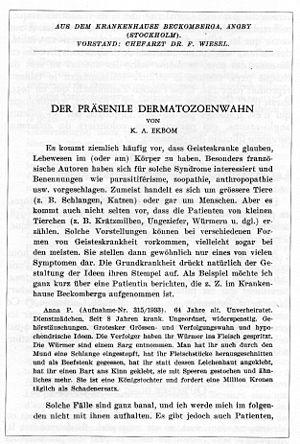
Le syndrome d'Ekbom, également appelé délire dermatozoïque ou délire de parasitose, est, au sein du groupe des psychoses, une forme particulière de délire chronique, apparaissant généralement à l'âge adulte et centré sur la conviction délirante d'être infesté d'ectoparasites. Historiquement limitée à la gale, ce type de délire peut concerner d'autres objets biologiques ou inertes, d'où par extension, le terme plus large de délire d'infestation cutanée.